Abortion in Louisiana

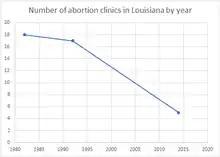
Number of abortion clinics in Louisiana by year

Between 1982 and 1992, the number of abortion clinics in Louisiana decreased by one, going from eighteen in 1982 to seventeen in 1992. In 2014, there were five abortion clinics in the state. In 2014, 92% of the parishes in the state lacked an abortion clinic, leaving 63% of women between the ages of 15 and 44 without access to an abortion clinic. In 2017, there were two Planned Parenthood clinics (neither of which offered abortion services) in Louisiana whose population of women aged 15–49 at the time was 1,089,684. North Dakota, Wyoming, Mississippi, Louisiana, Kentucky and West Virginia were the only six states as of July 21, 2017, to not have a Planned Parenthood clinic offering abortion services. In 2016, there were four abortion clinics in the state. By 2017, there were only three clinics left.